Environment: real
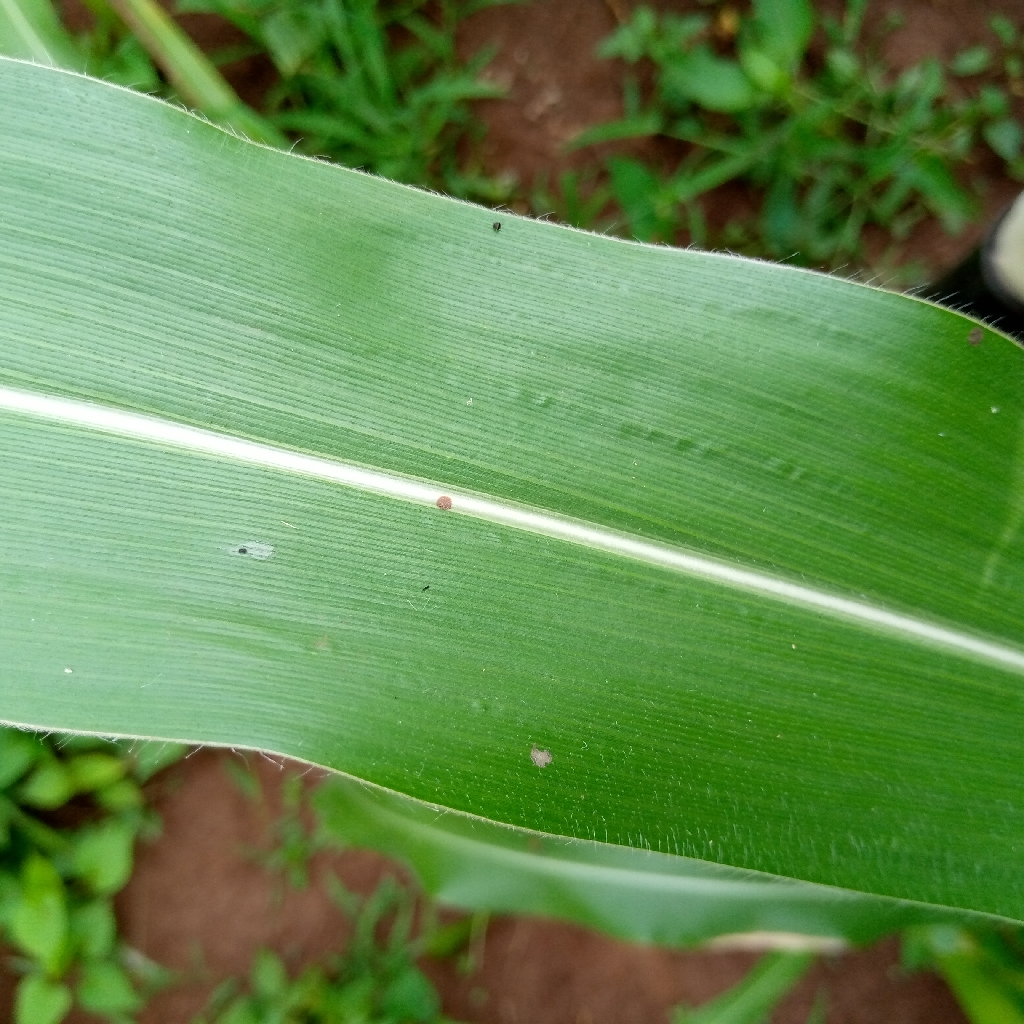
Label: healthy